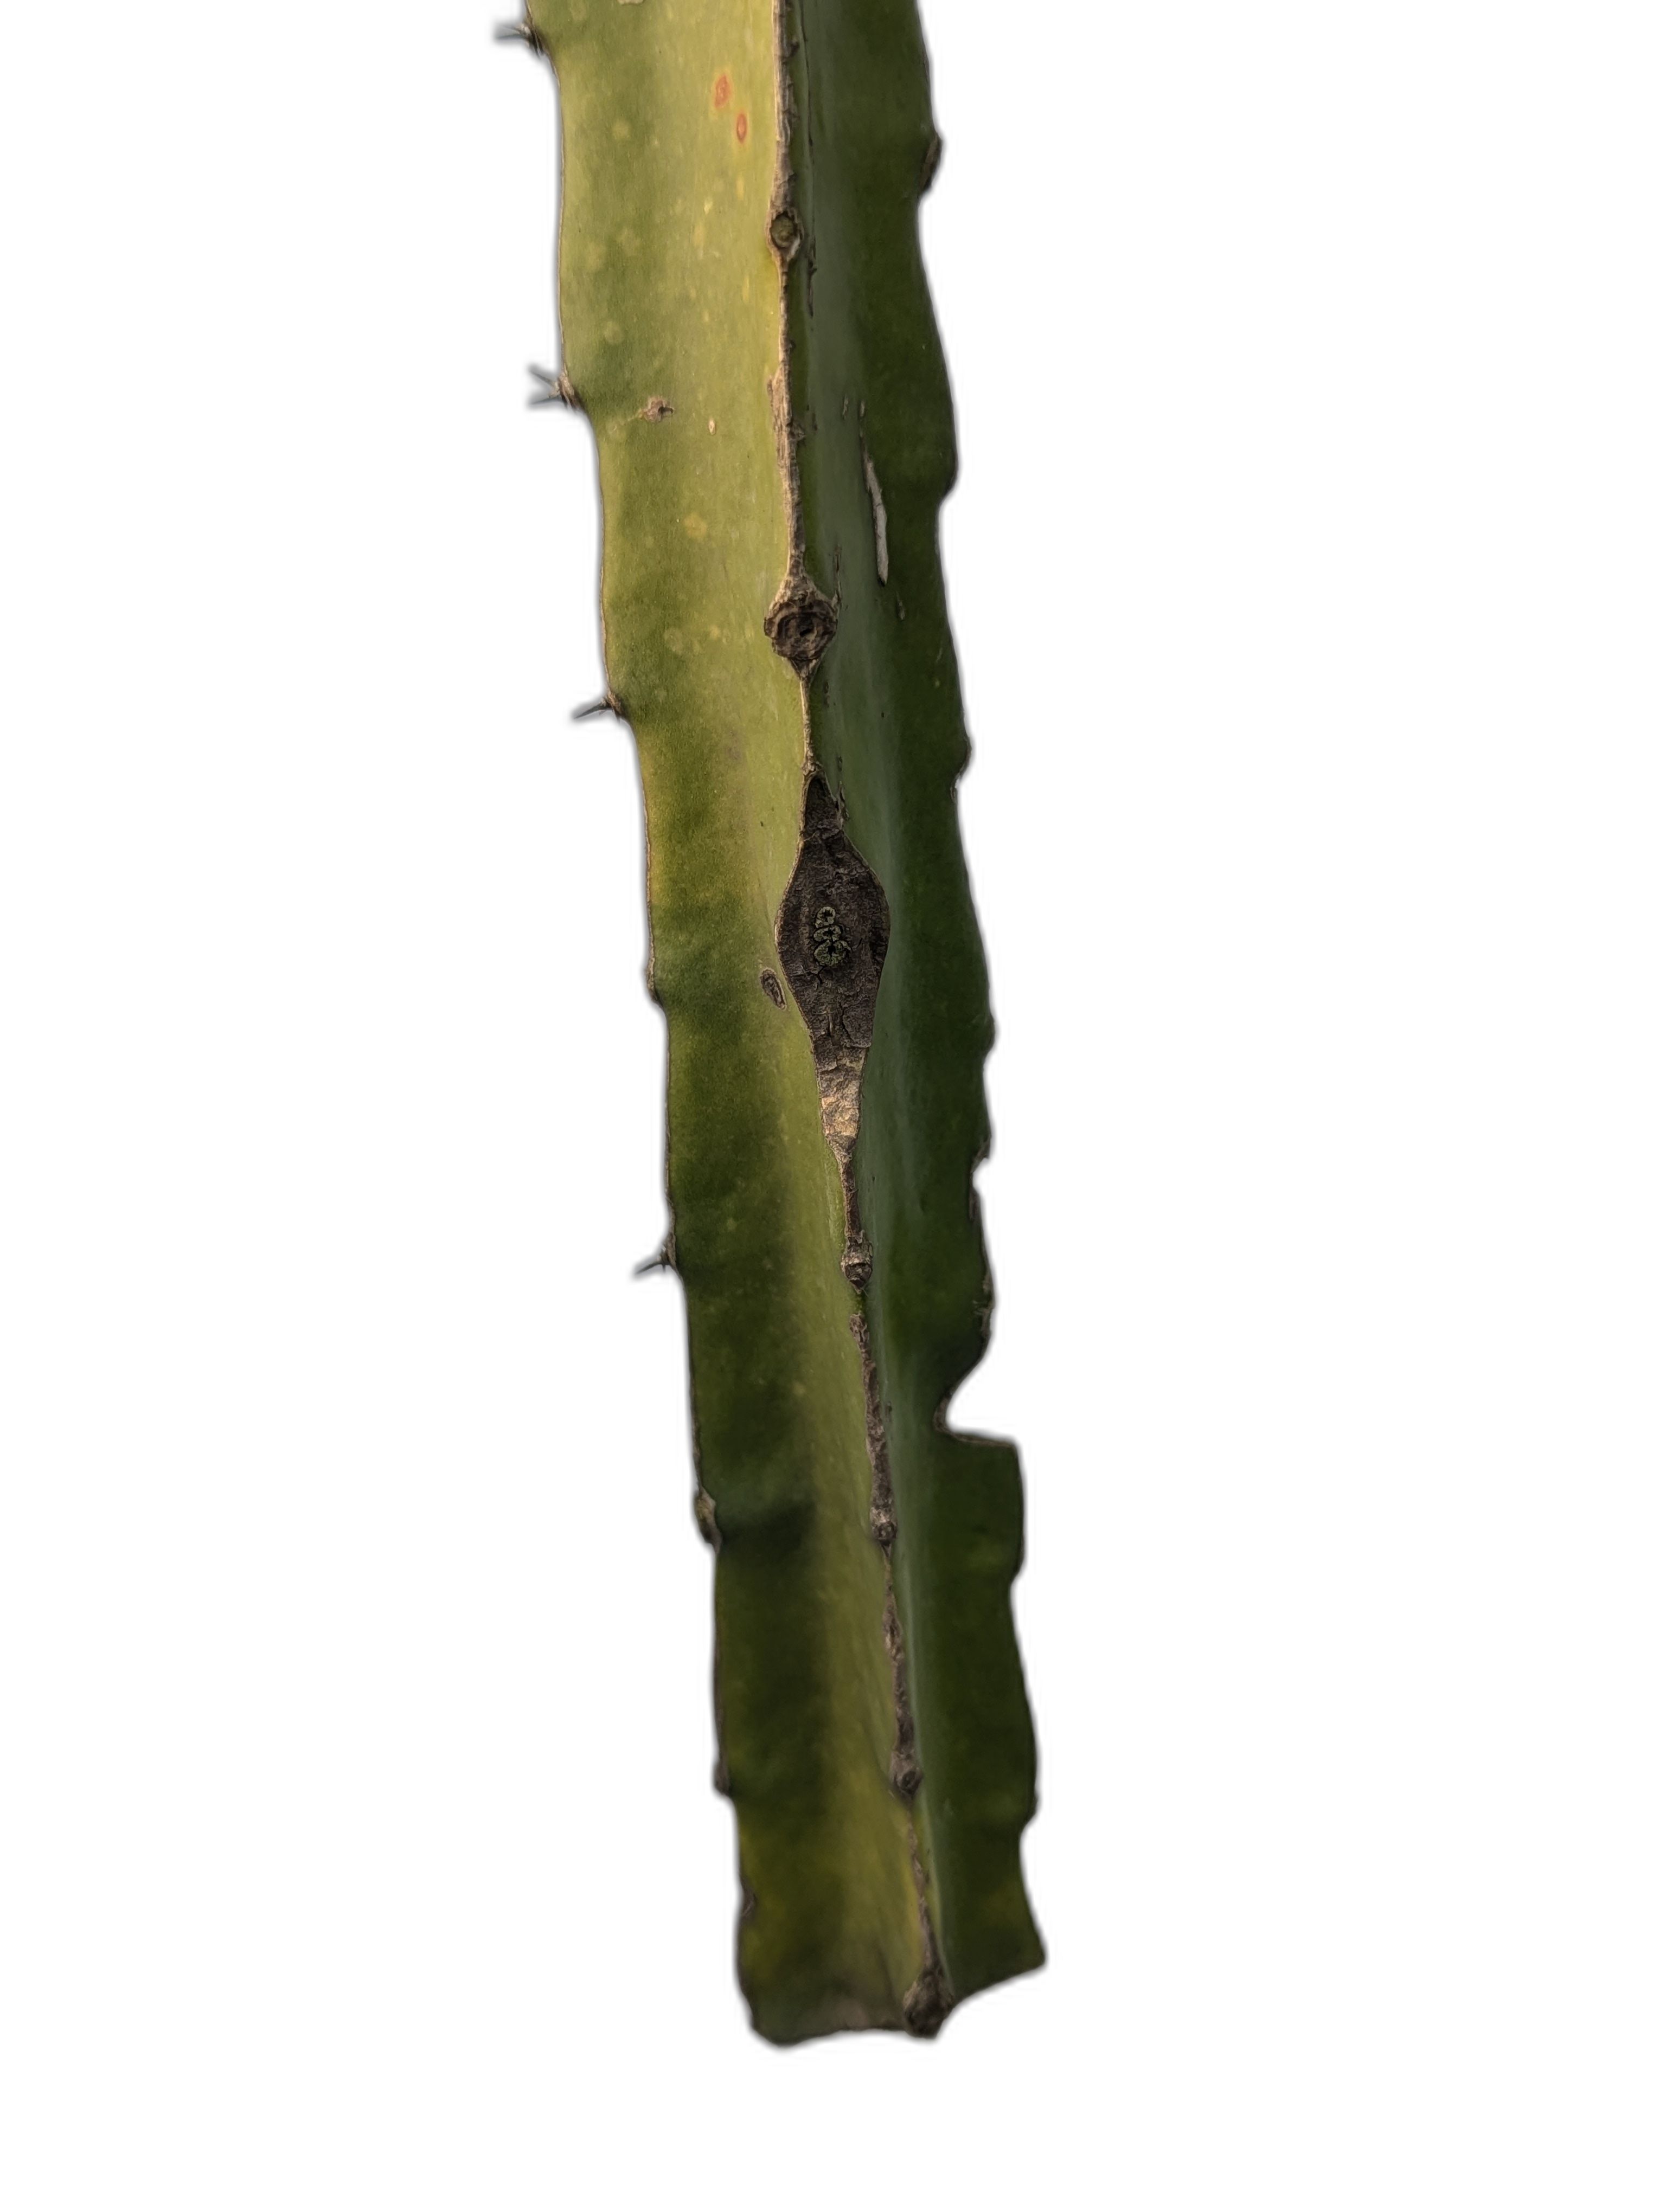
Label: Good leaf